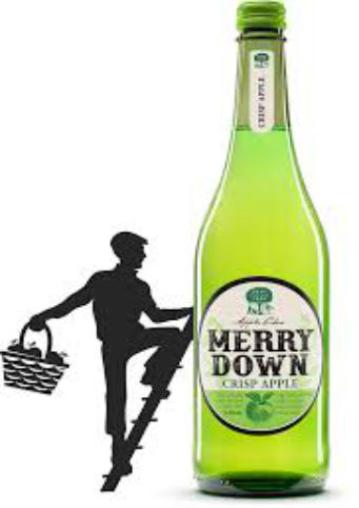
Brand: merrydown
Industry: Food